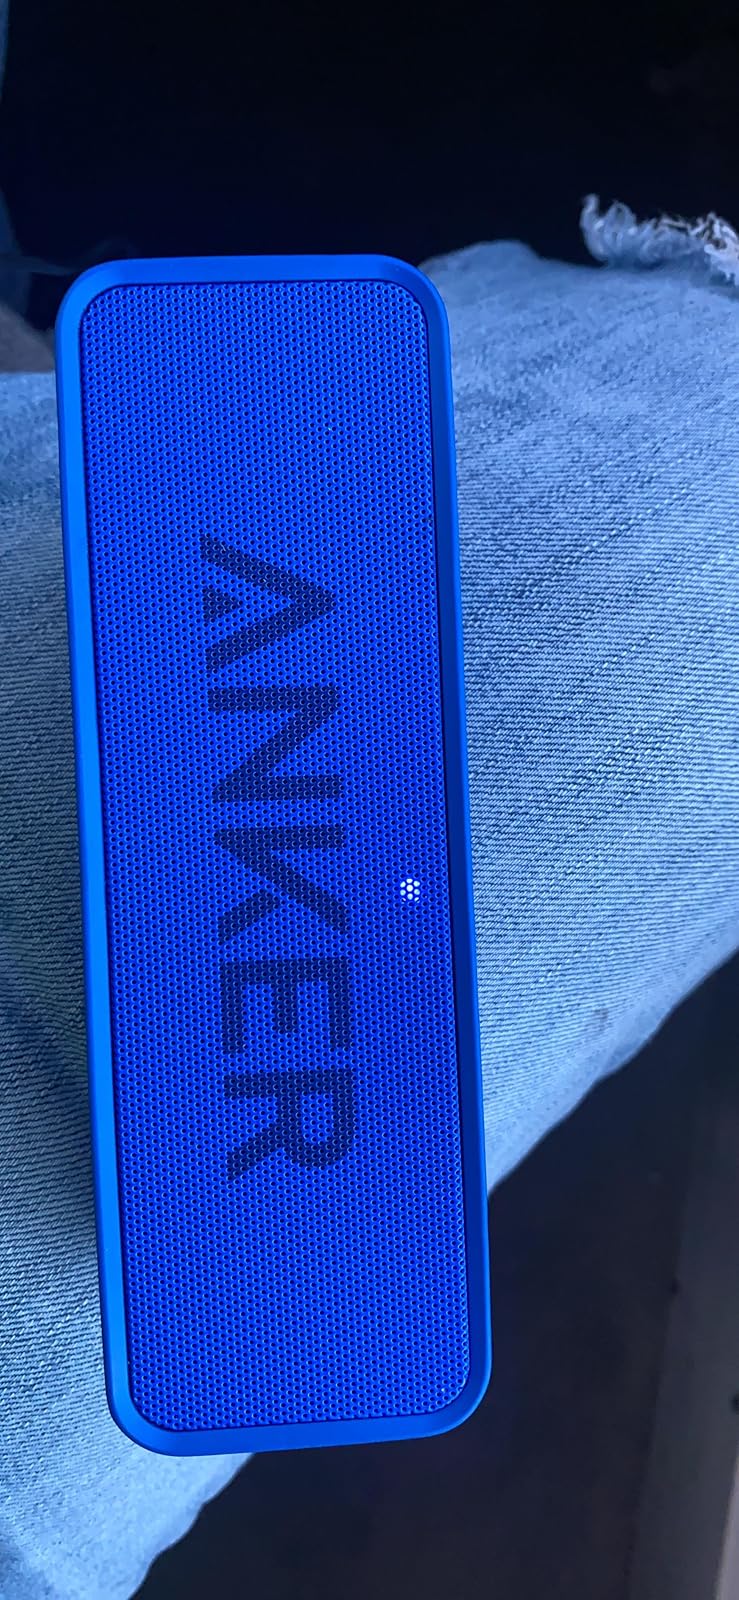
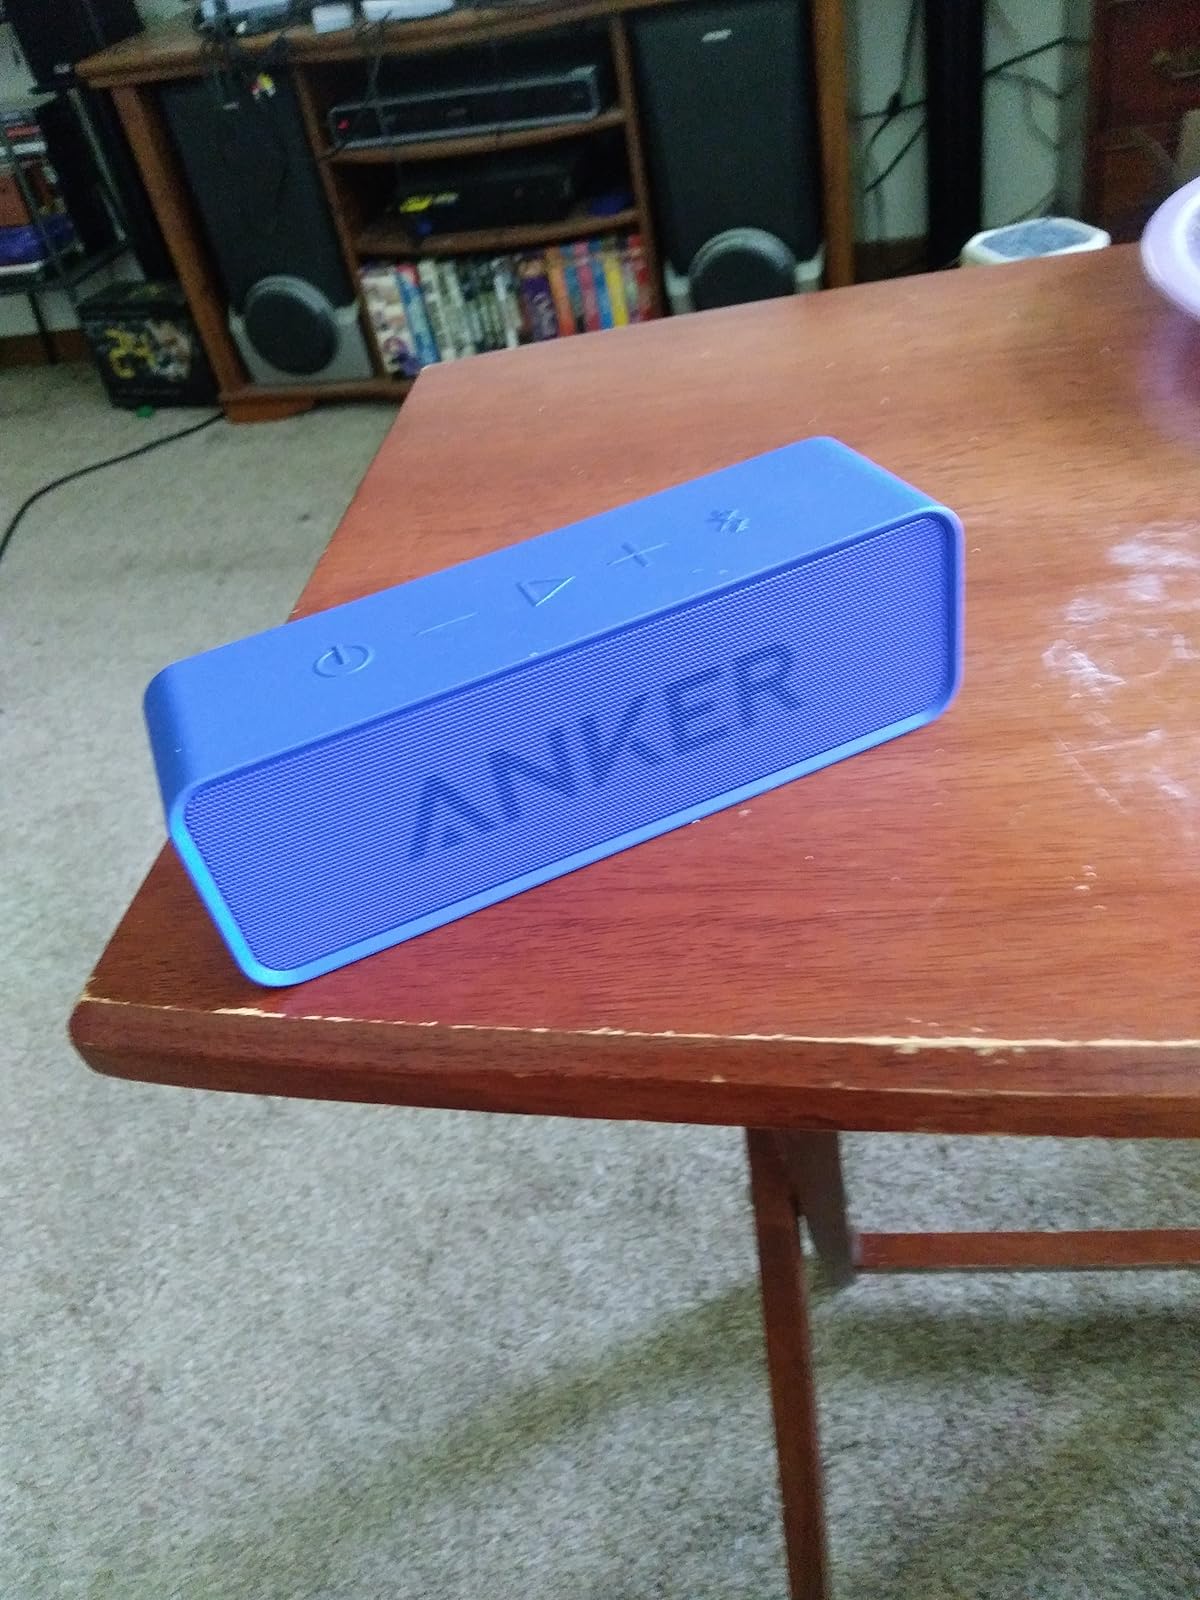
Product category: speaker
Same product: yes